Jain temples of Khajuraho

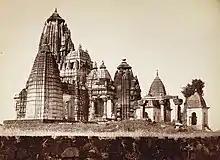
Jain temple cluster in Khajurao in 1885: L to R: a small temple, Parshvanath temple with entrance, Adinath temple, two smaller temples with ruins with three columns. The Shantinath temple, out of the view, would have been on the left

The Jain temples of Khajuraho are a part of the UNESCO World Heritage Site of Khajuraho. They are located in Chhatarpur district, Madhya Pradesh, India, about 175 kilometres southeast of the city of Jhansi.